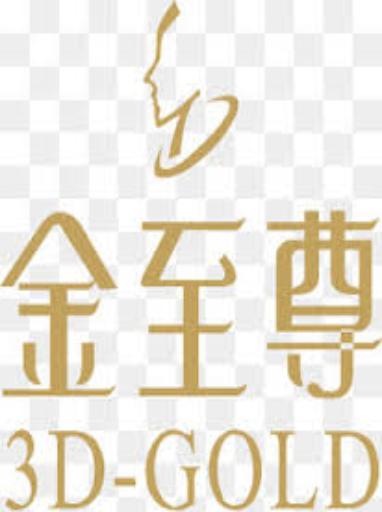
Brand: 3D-GOLD
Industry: Clothes